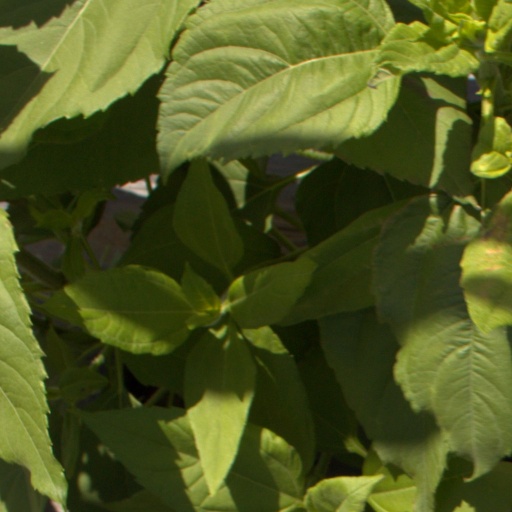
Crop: Jerusalem artichoke